Terrace (earthworks)

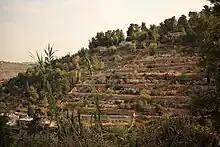
Terraces near Ein Karem, Israel

Terraced fields are common in islands with steep slopes. The Canary Islands present a complex system of terraces covering the landscape from the coastal irrigated plantations to the dry fields in the highlands. These terraces, which are named "cadenas" (chains), are built with stone walls of skillful design, which include attached stairs and channels.